Hisanohama Station

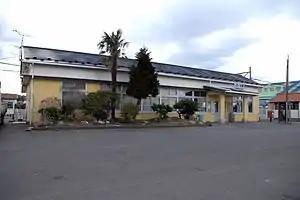
Hisanohama Station, April 2011

is a railway station in the city of Iwaki, Fukushima, Japan, operated by East Japan Railway Company (JR East).